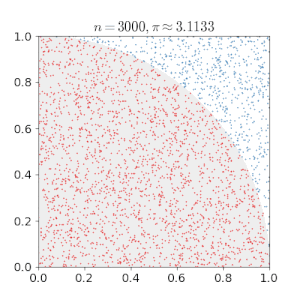
Monte Carlo-metoder
Bestemmelse af værdien af Pi ved Monte Carlo-metode.
Monte Carlo-metoder er statistiske værktøj, der er opkaldt efter det berømte Casino de Monte Carlo i Monaco og blev udviklet af bl.a. Stanislaw Ulam. Metoderne kendetegnes ved at være empiriske, i modsætning til teoretisk afledte. Metoderne består ofte af at udføre en eller anden handling mange gange, notere sig udfaldet, og derefter bruge fordelingen af udfald til at begrunde et udsagn om en sandsynlighed for en hændelse.